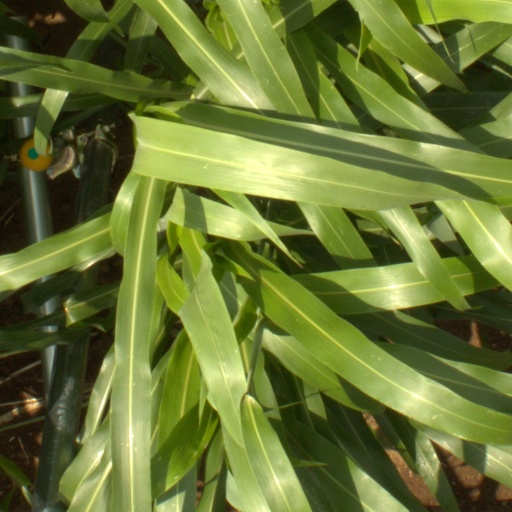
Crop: sorghum